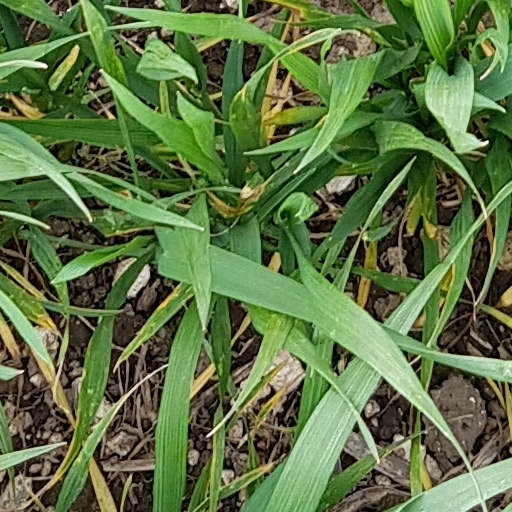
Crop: wheat